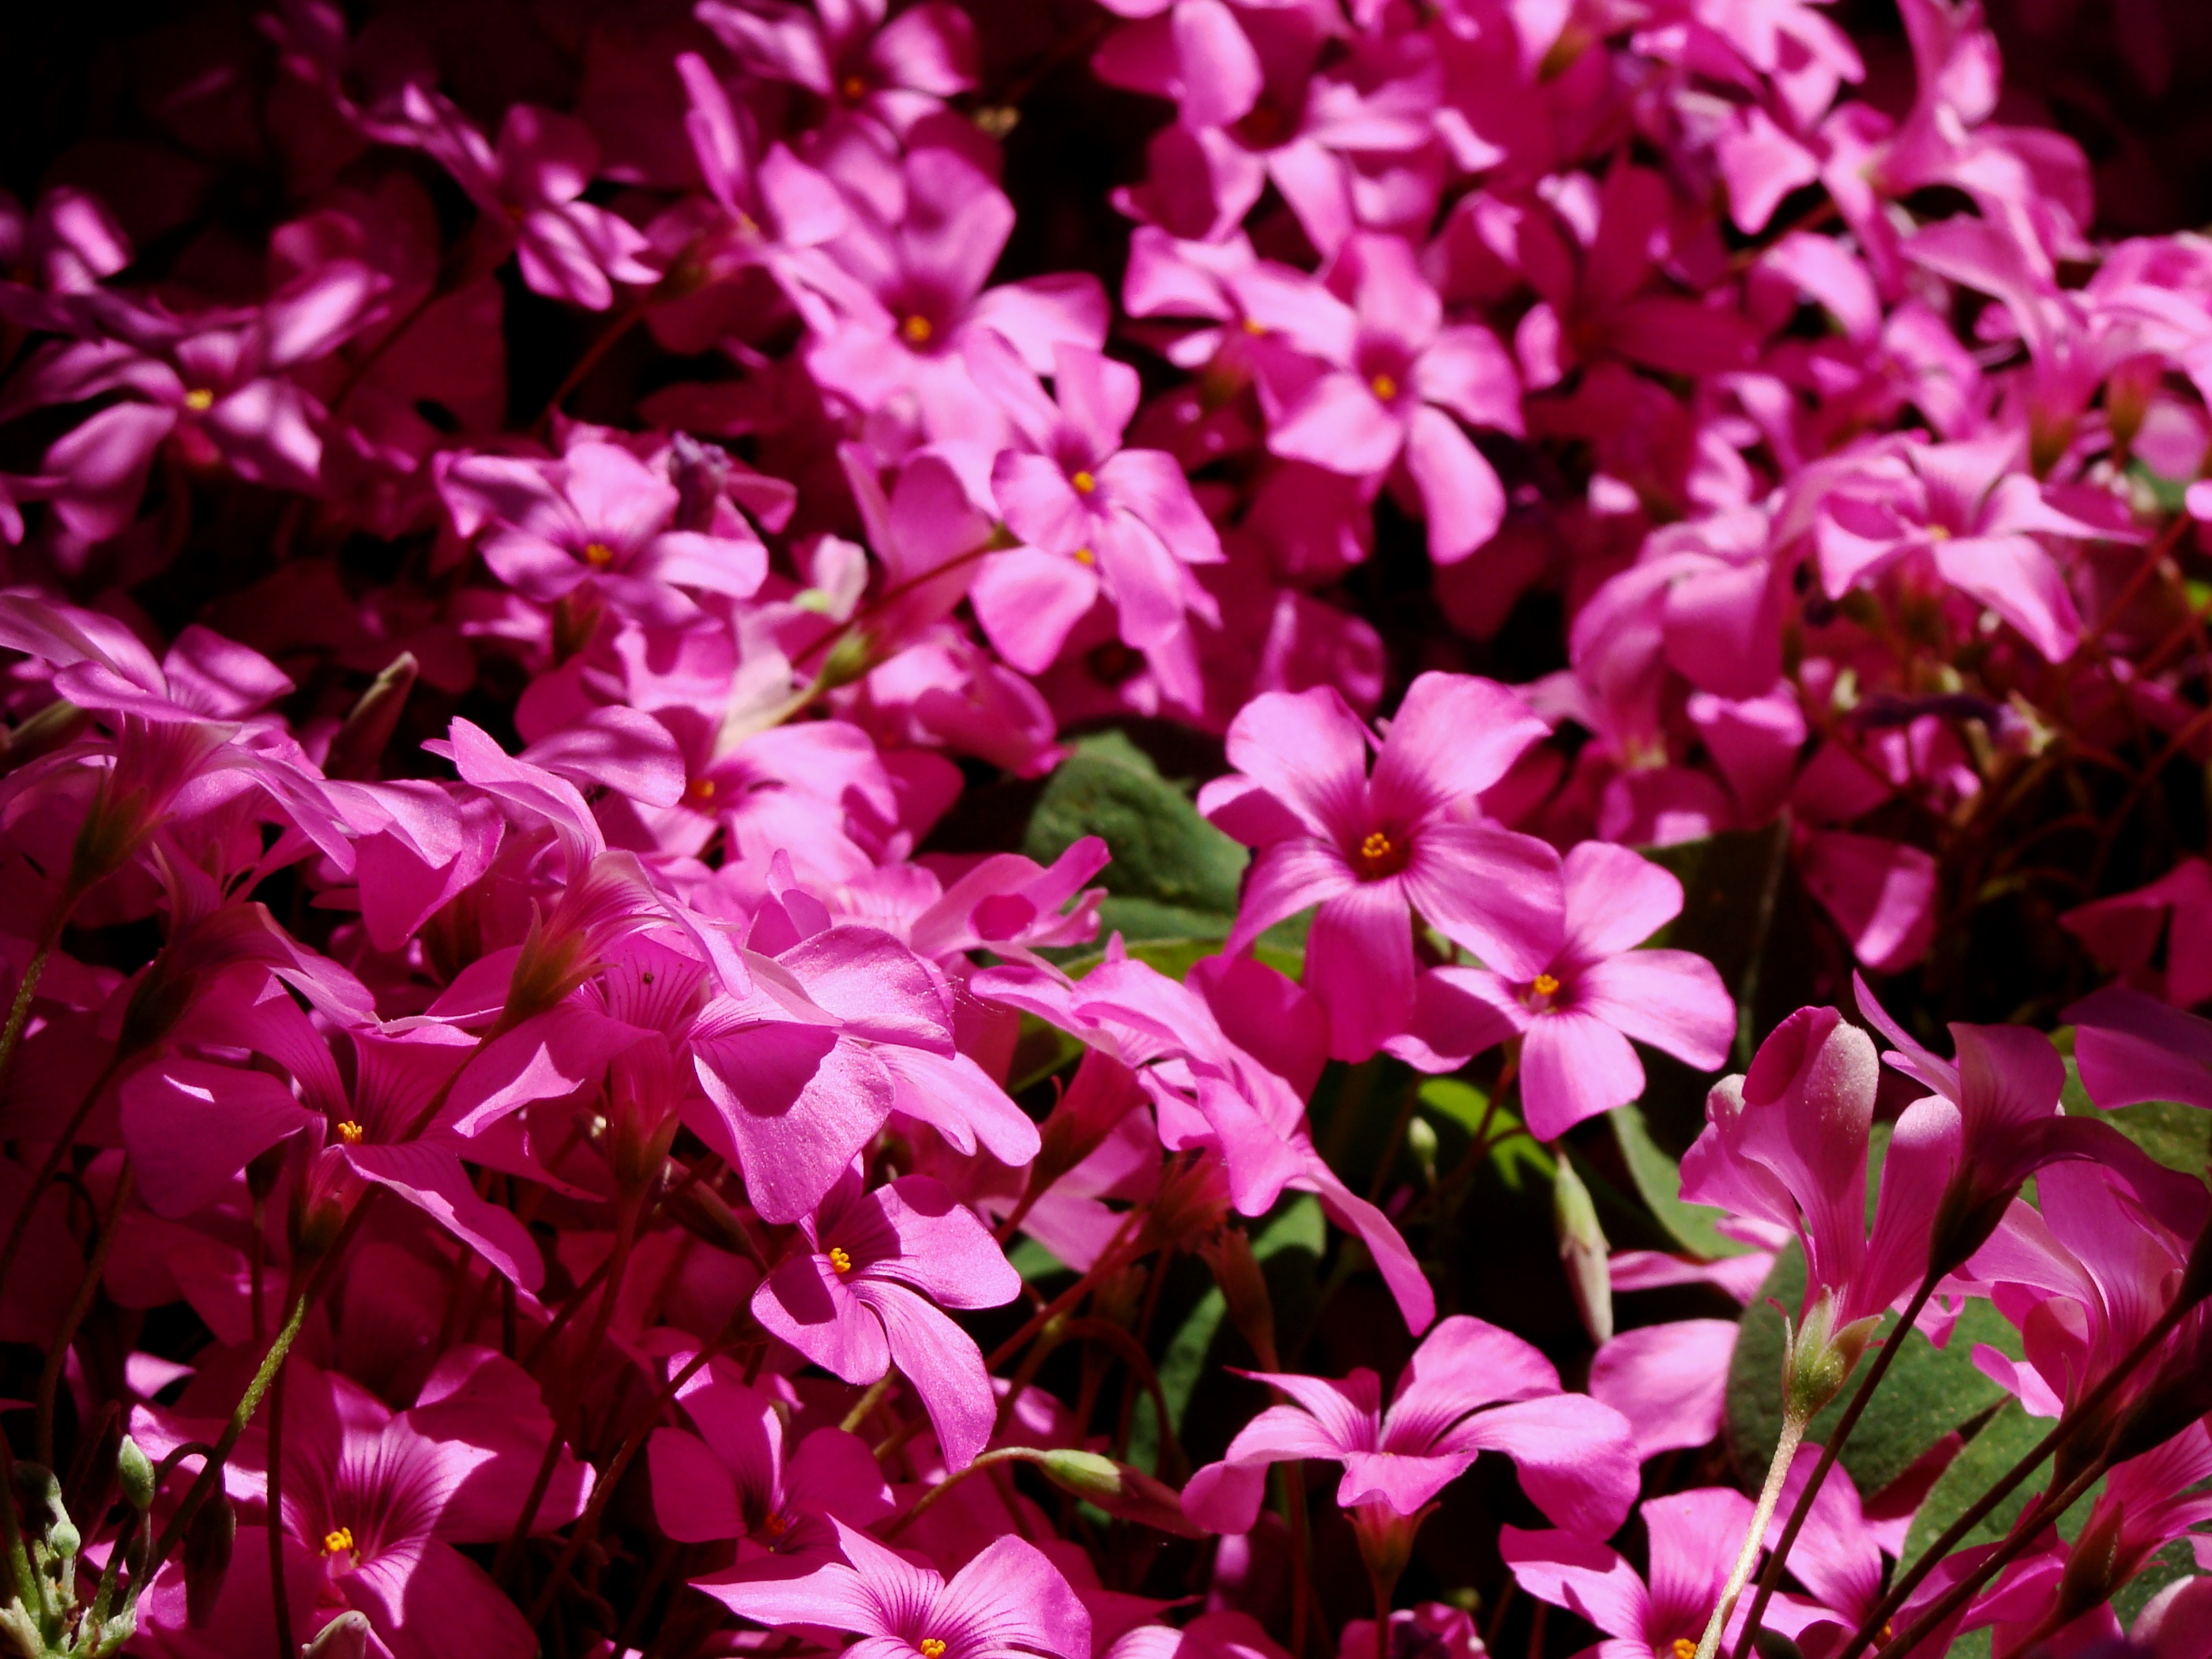
nature, blossom, plant, leaf, flower, petal, spring, botany, colorful, garden, pink, flora, plants, wildflower, flowers, petals, shrub, fuchsia, rosa, beauty, macro photography, flowering plant, land plant